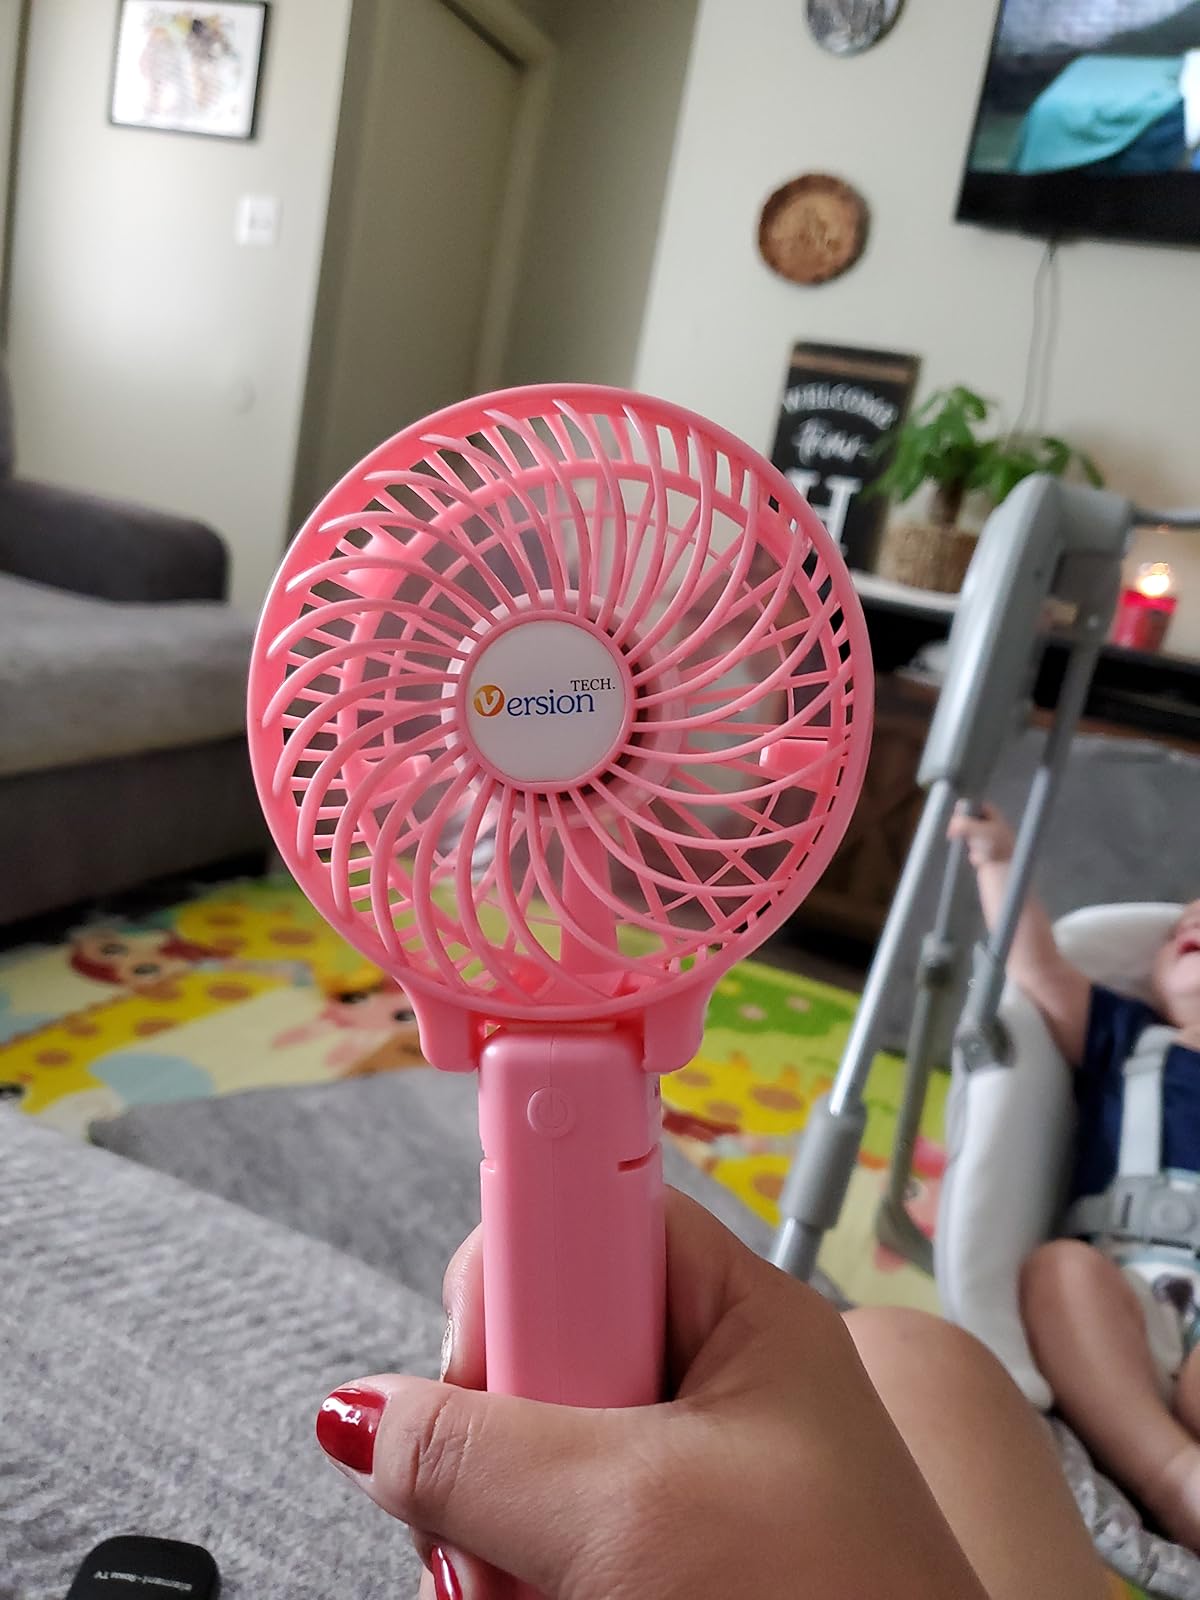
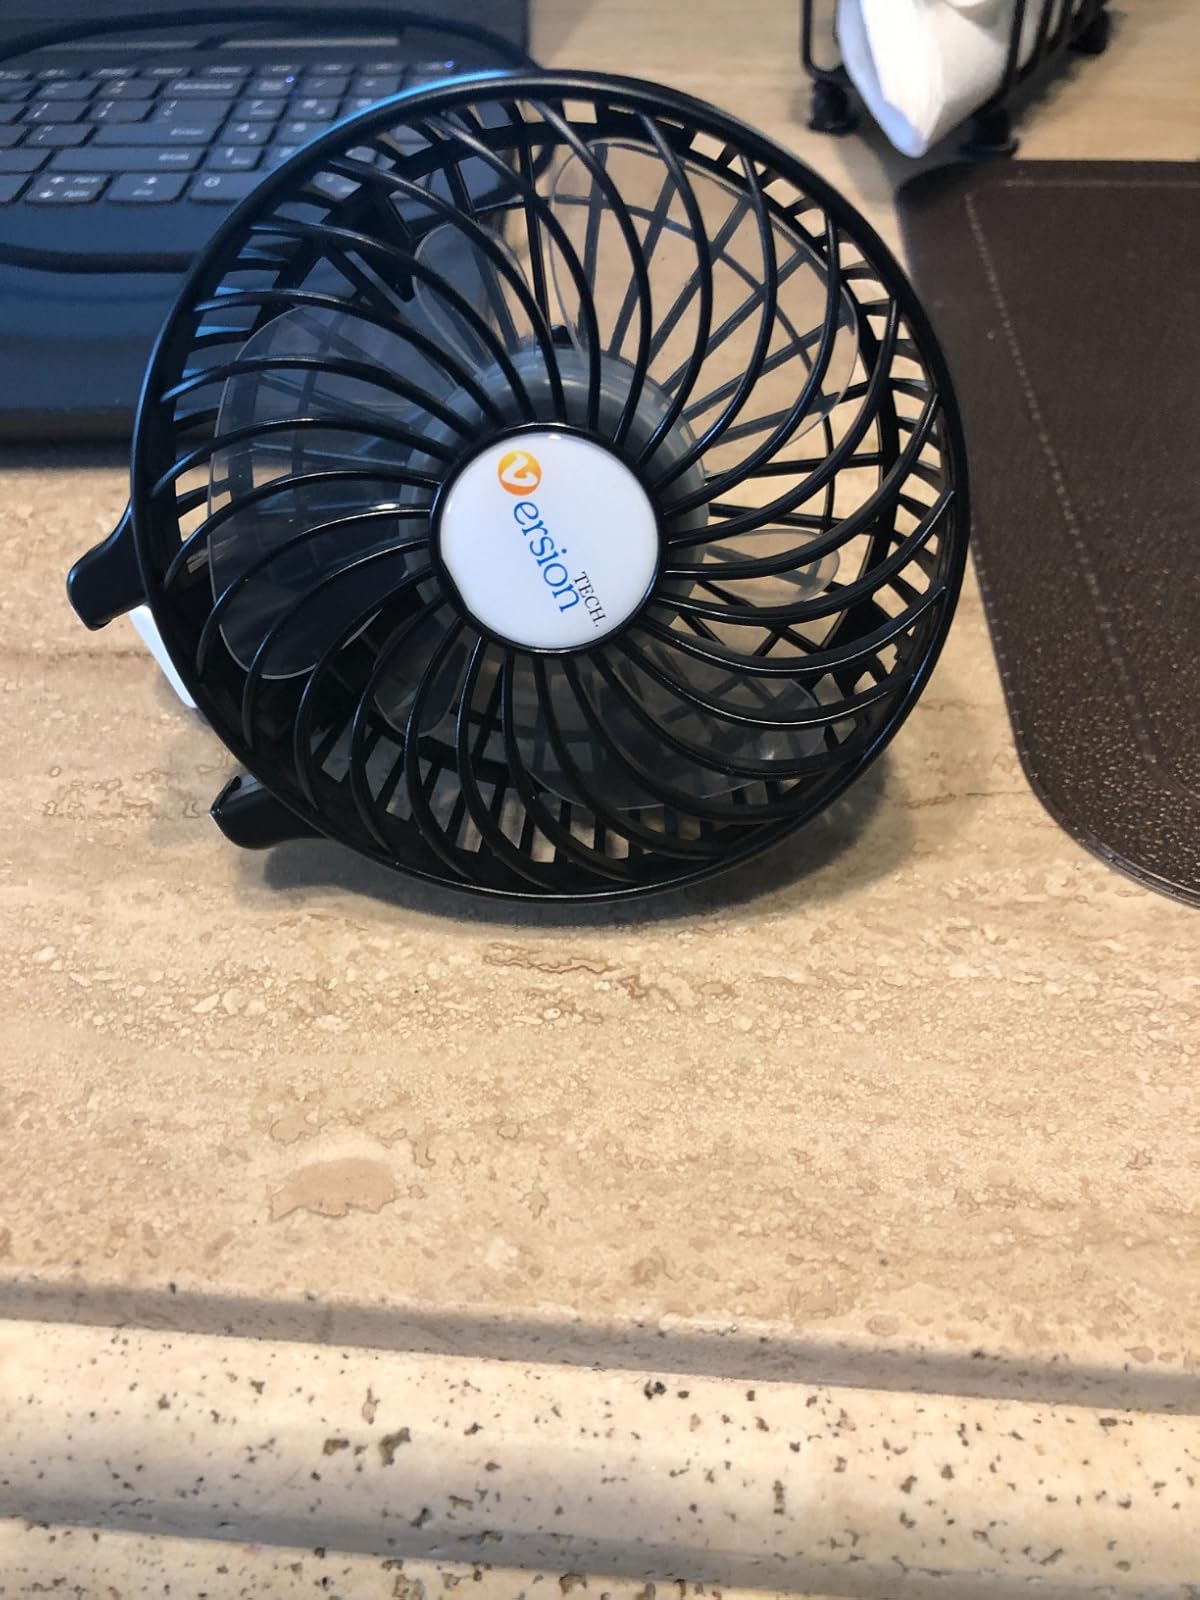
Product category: fan
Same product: no